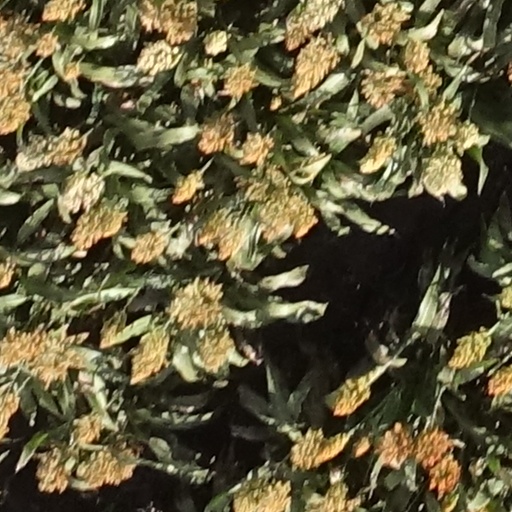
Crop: sorghum